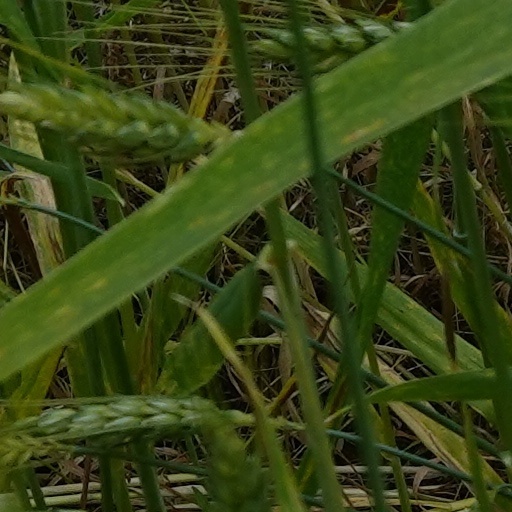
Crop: wheat